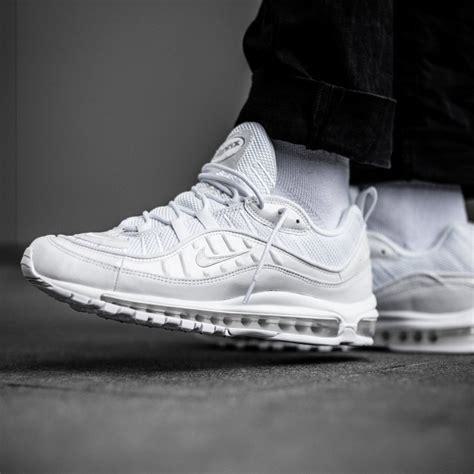
Brand: Nike
Model: Air Max 98